Pragya Yadav

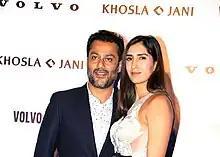
Pragya Kapoor with her husband Abhishek Kapoor

Pragya Kapoor (née Yadav) is a Swedish model, actress, and producer in Indian cinema. She was born to Indian parents in Borgholm and raised in Karlskrona, Sweden. She has trained in acting at the Institute of Advanced Acting and Behavioral Studies.